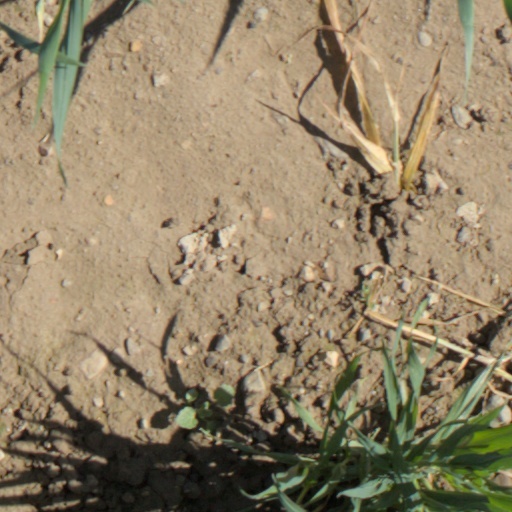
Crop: wheat